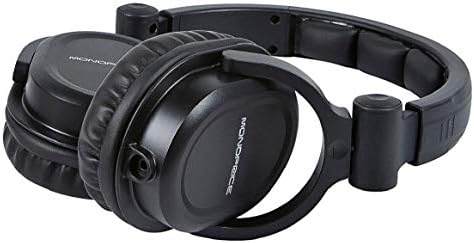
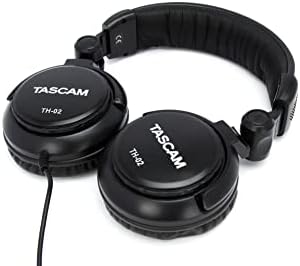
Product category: headphones
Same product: no